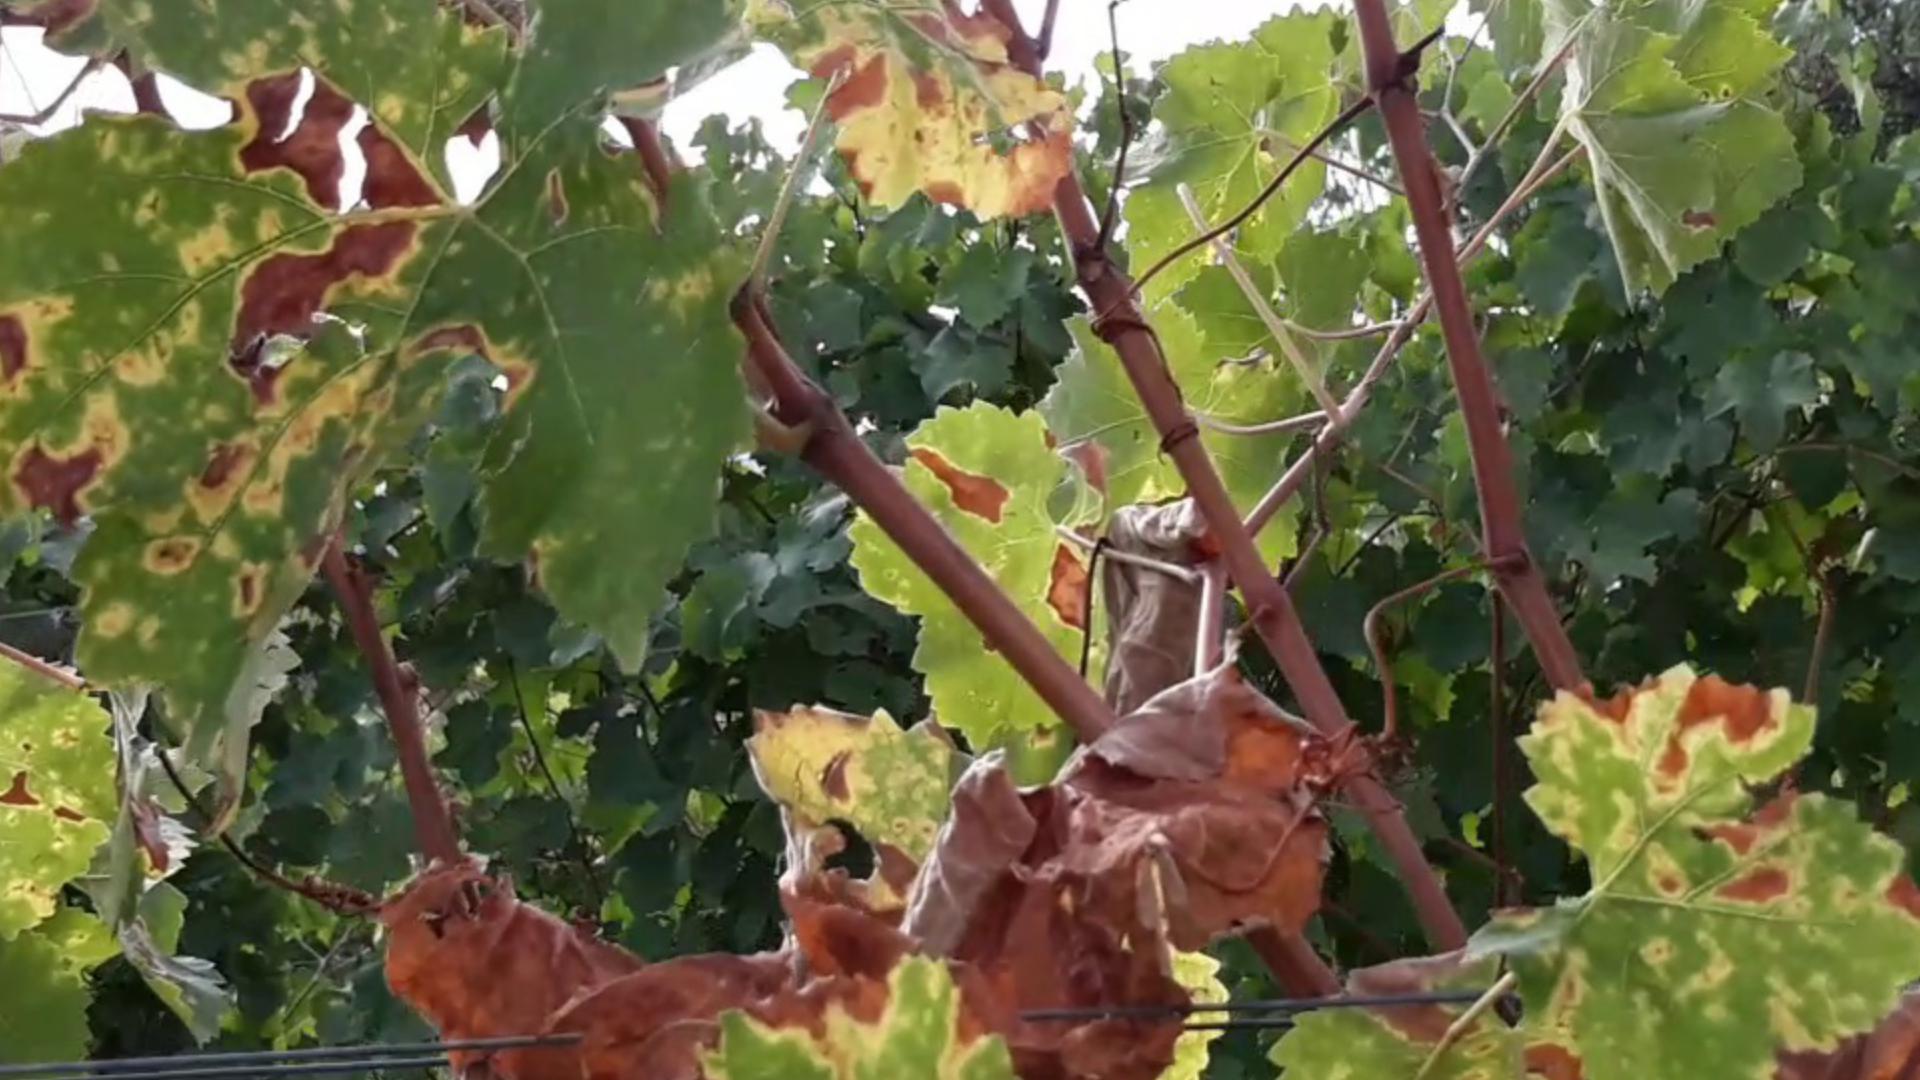
Label: esca